Jay White

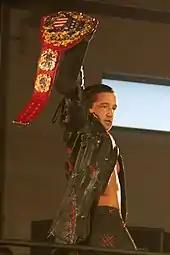
White as IWGP United States Heavyweight Champion

At Destruction, White attacked Tanahashi after his defense of his G1 briefcase. He then attacked Okada, and Okada's former manager Gedo ran out to apparently save Okada. However, he turned on him by hitting him with a chair, and aligning himself with White. On 8 October, at King Of Pro Wrestling, White was defeated by Hiroshi Tanahashi. After the match, he and Gedo attacked Tanahashi, only for Okada to stop it. They were soon joined by Jado and Bullet Club OG in what turned out to be a setup to attack Okada, with White, Gedo and Jado all completing their defection from Chaos to join Bullet Club, becoming the new leader of the faction. At Wrestle Kingdom 13 on 4 January 2019, White defeated Okada.